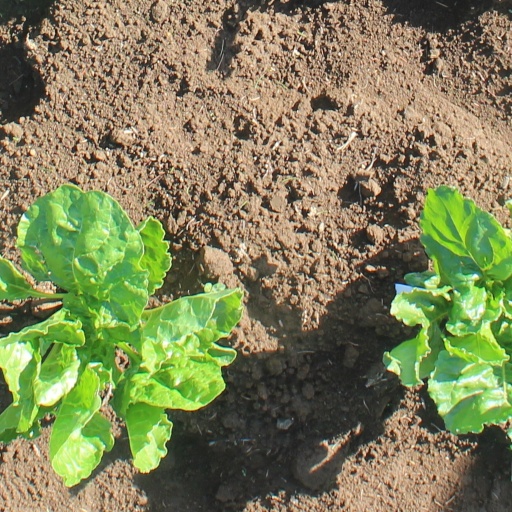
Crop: sugar beet